Methanol economy

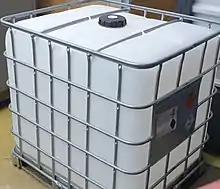
IBC container with 1000 L renewable methanol (the energy content is the same as that of 160 pieces of 50 L gas cylinders filled with hydrogen at 200 bar)

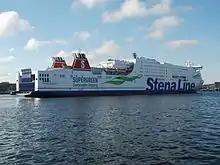
Ferry with methanol engine (Stena Germanica Kiel)

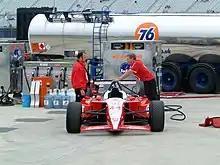
Racing car with methanol combustion engine

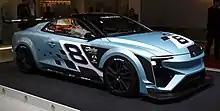
Sports car with reformed methanol fuel cell (Nathalie)

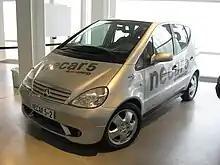
Passenger car with reformed methanol fuel cell (Necar 5)

Methanol is a fuel for heat engines and fuel cells. Due to its high octane rating it can be used directly as a fuel in flex-fuel cars (including hybrid and plug-in hybrid vehicles) using existing internal combustion engines (ICE). Methanol can also be burned in some other kinds of engine or to provide heat as other liquid fuels are used. Fuel cells, can use methanol either directly in Direct Methanol Fuel Cells (DMFC) or indirectly (after conversion into hydrogen by reforming) in a Reformed Methanol Fuel Cell (RMFC).